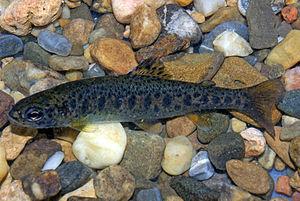
L'île d'Orléans est une île du fleuve Saint-Laurent située à environ 5 km en aval sur le fleuve Saint-Laurent à l'est du centre-ville de la ville de Québec. L'île a été l'un des premiers endroits à être colonisé en Nouvelle-France, et un grand pourcentage des Canadiens français peuvent retracer leur ascendance aux premiers habitants de l'île. Elle a été décrite comme le « microcosme du Québec traditionnel et le lieu de naissance des francophones en Amérique du Nord » et compte environ 7 000 habitants, répartis sur 6 villages. L'Île d'Orléans est jumelée avec Île de Ré en France.